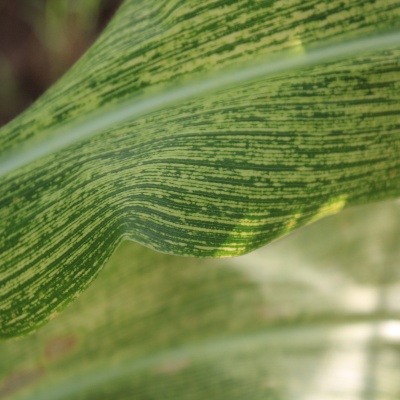
Crop: Maize
Condition: streak virus